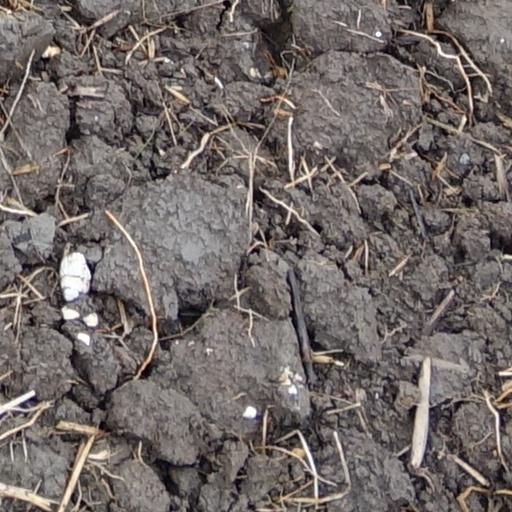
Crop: wheat